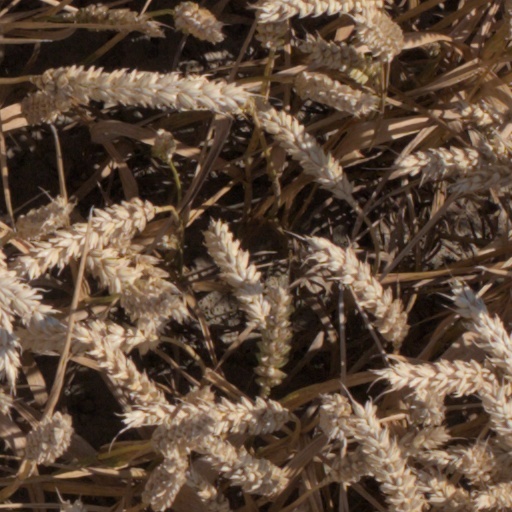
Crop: wheat